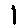
Label: 1